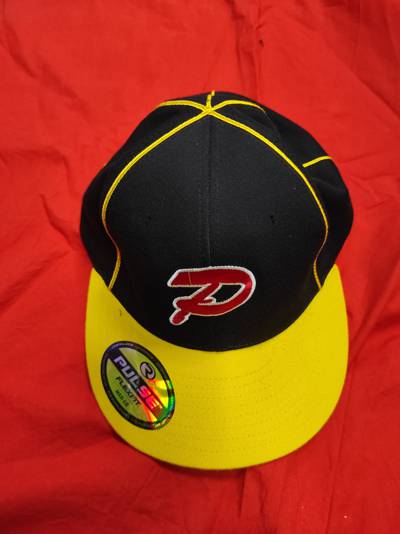
Waste category: clothes